James Scales House

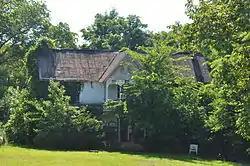
James Scales House, July 2014.

The James Scales House, built c. 1885 in Kirkland, Tennessee, United States, along with the William W. Johnson House, another Williamson County house, are notable as late 19th century central passage plan residences that "display period decoration at eaves and porch." It includes Stick/Eastlake, I-house, and central passage plan architecture.